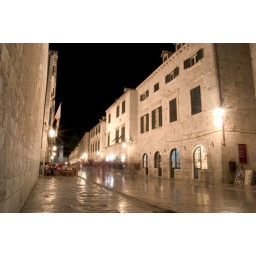
Dubrovnik: Main street at night with Luza and the bell tower in background